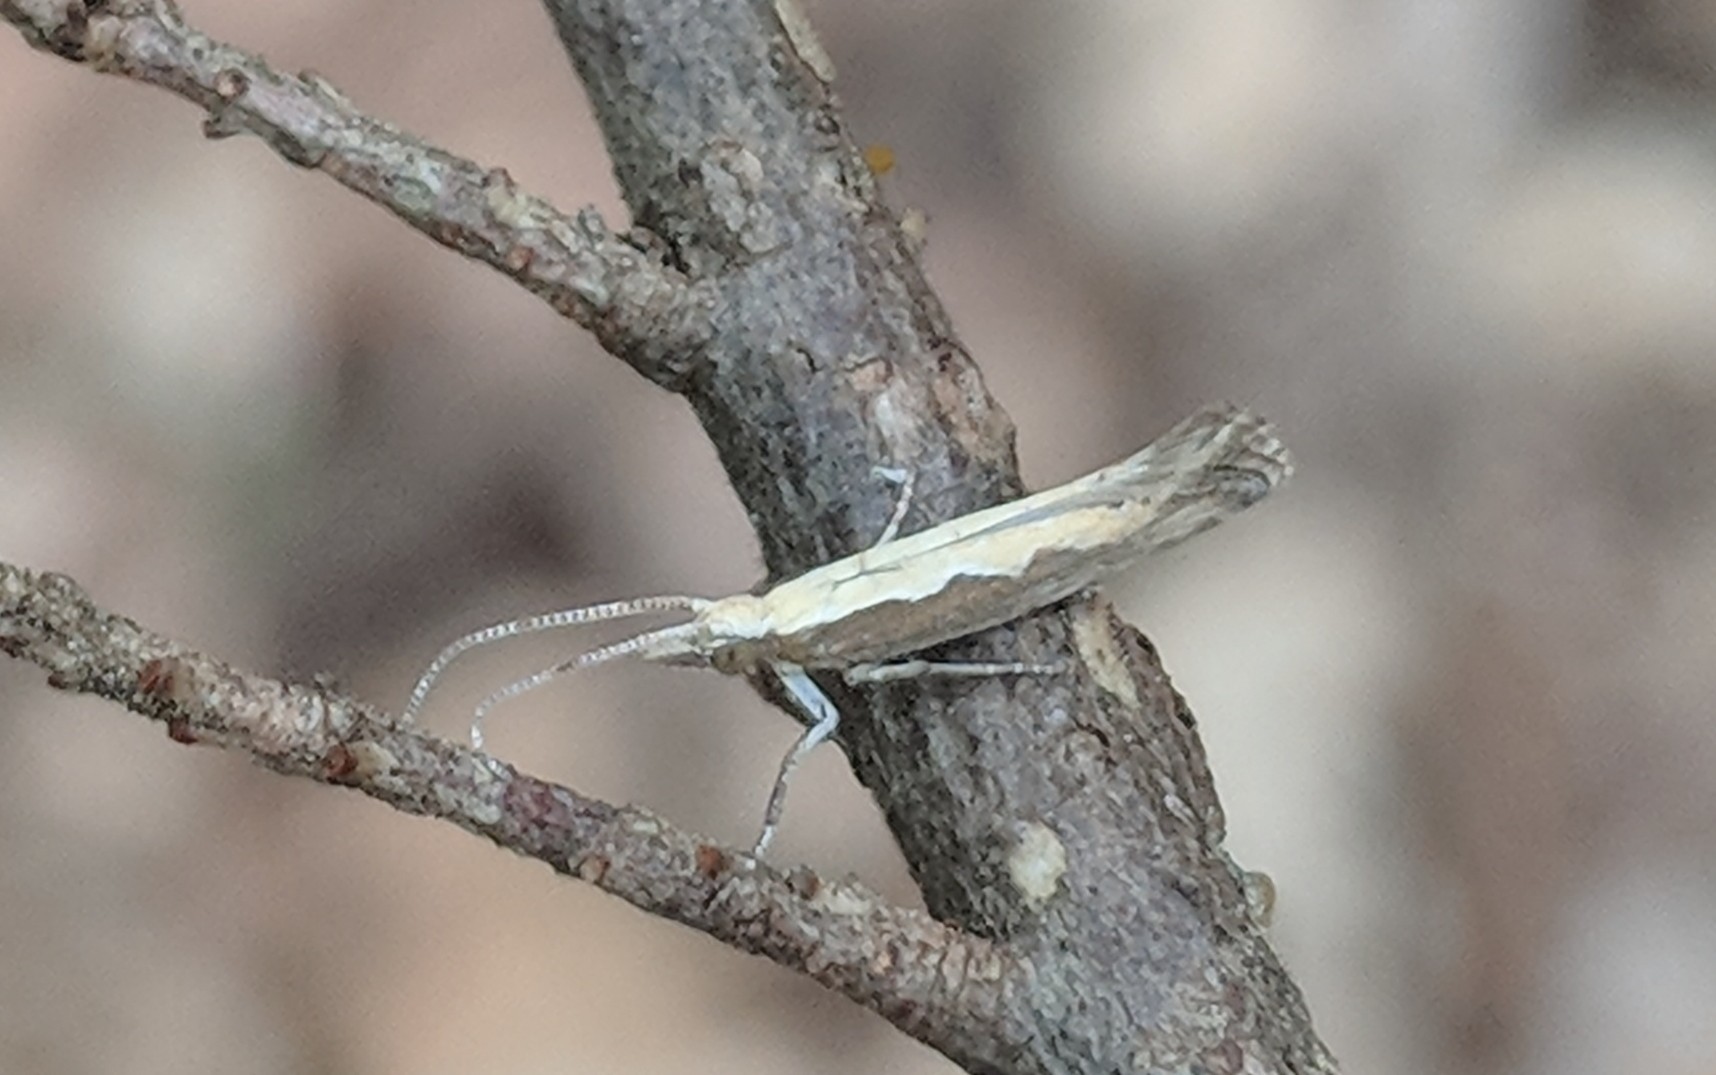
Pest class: diamondback_moth